Sky position (RA, Dec in degrees): 136.165, 5.512
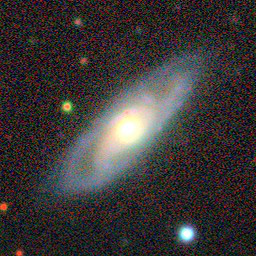
Galaxy morphology: Unbarred Loose Spiral Galaxies